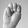
ASL letter: M